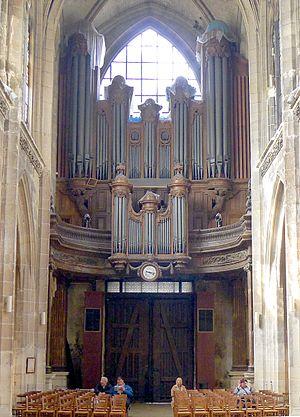
Eglise Saint-Merri (orgue) - Paris Ier
Cette liste prend en compte les orgues de Paris classés uniquement, au titre objet ou immeuble, que ce soit pour leur buffet ou leur partie instrumentale et répertoriés dans la base Palissy des Monuments historiques de France. La section Reprises recense les modifications les plus importantes. Dans certains cas le classement du buffet intègre également la tribune. À défaut de précision, le classement est réputé acquis au titre objet mais les initiales I.D. signifient au titre Immeuble par Destination et I. au titre Immeuble.
Cet article recense les orgues protégés aux monuments historiques en Île-de-France, France.
L’église Saint-Merri est une église catholique située à proximité du centre Georges-Pompidou au croisement de la rue Saint-Martin et de la rue de la Verrerie dans le 4ᵉ arrondissement de Paris. Le nom de Saint-Merri viendrait de l’abbé saint Médéric, mort en l’an 700, canonisé puis rebaptisé saint Merri par contraction. Les restes de ce saint reposent toujours dans la crypte de l’église.